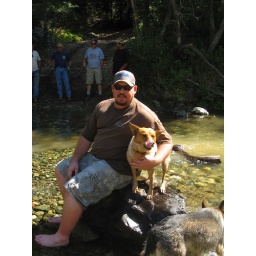
Sitting on the newly positioned rock. We filled in the whole with smaller rocks to make the river easier to cross.